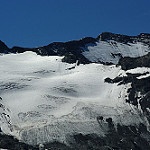
Scene: Outdoor